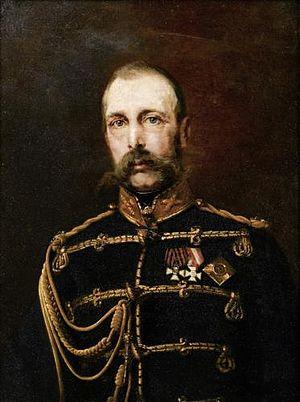
Le 29 avril est le 119ᵉ jour de l’année du calendrier grégorien, le 120ᵉ en cas d’année bissextile. Il reste 246 jours avant la fin de l’année.
La maison Romanov est la dynastie qui régna sur la Russie depuis l'élection le 21 février 1613 de Michel Iᵉʳ au monastère Ipatiev de Kostroma, jusqu'à l'exécution le 16 juillet 1918 de Nicolas II à la maison Ipatiev d'Iekaterinbourg.